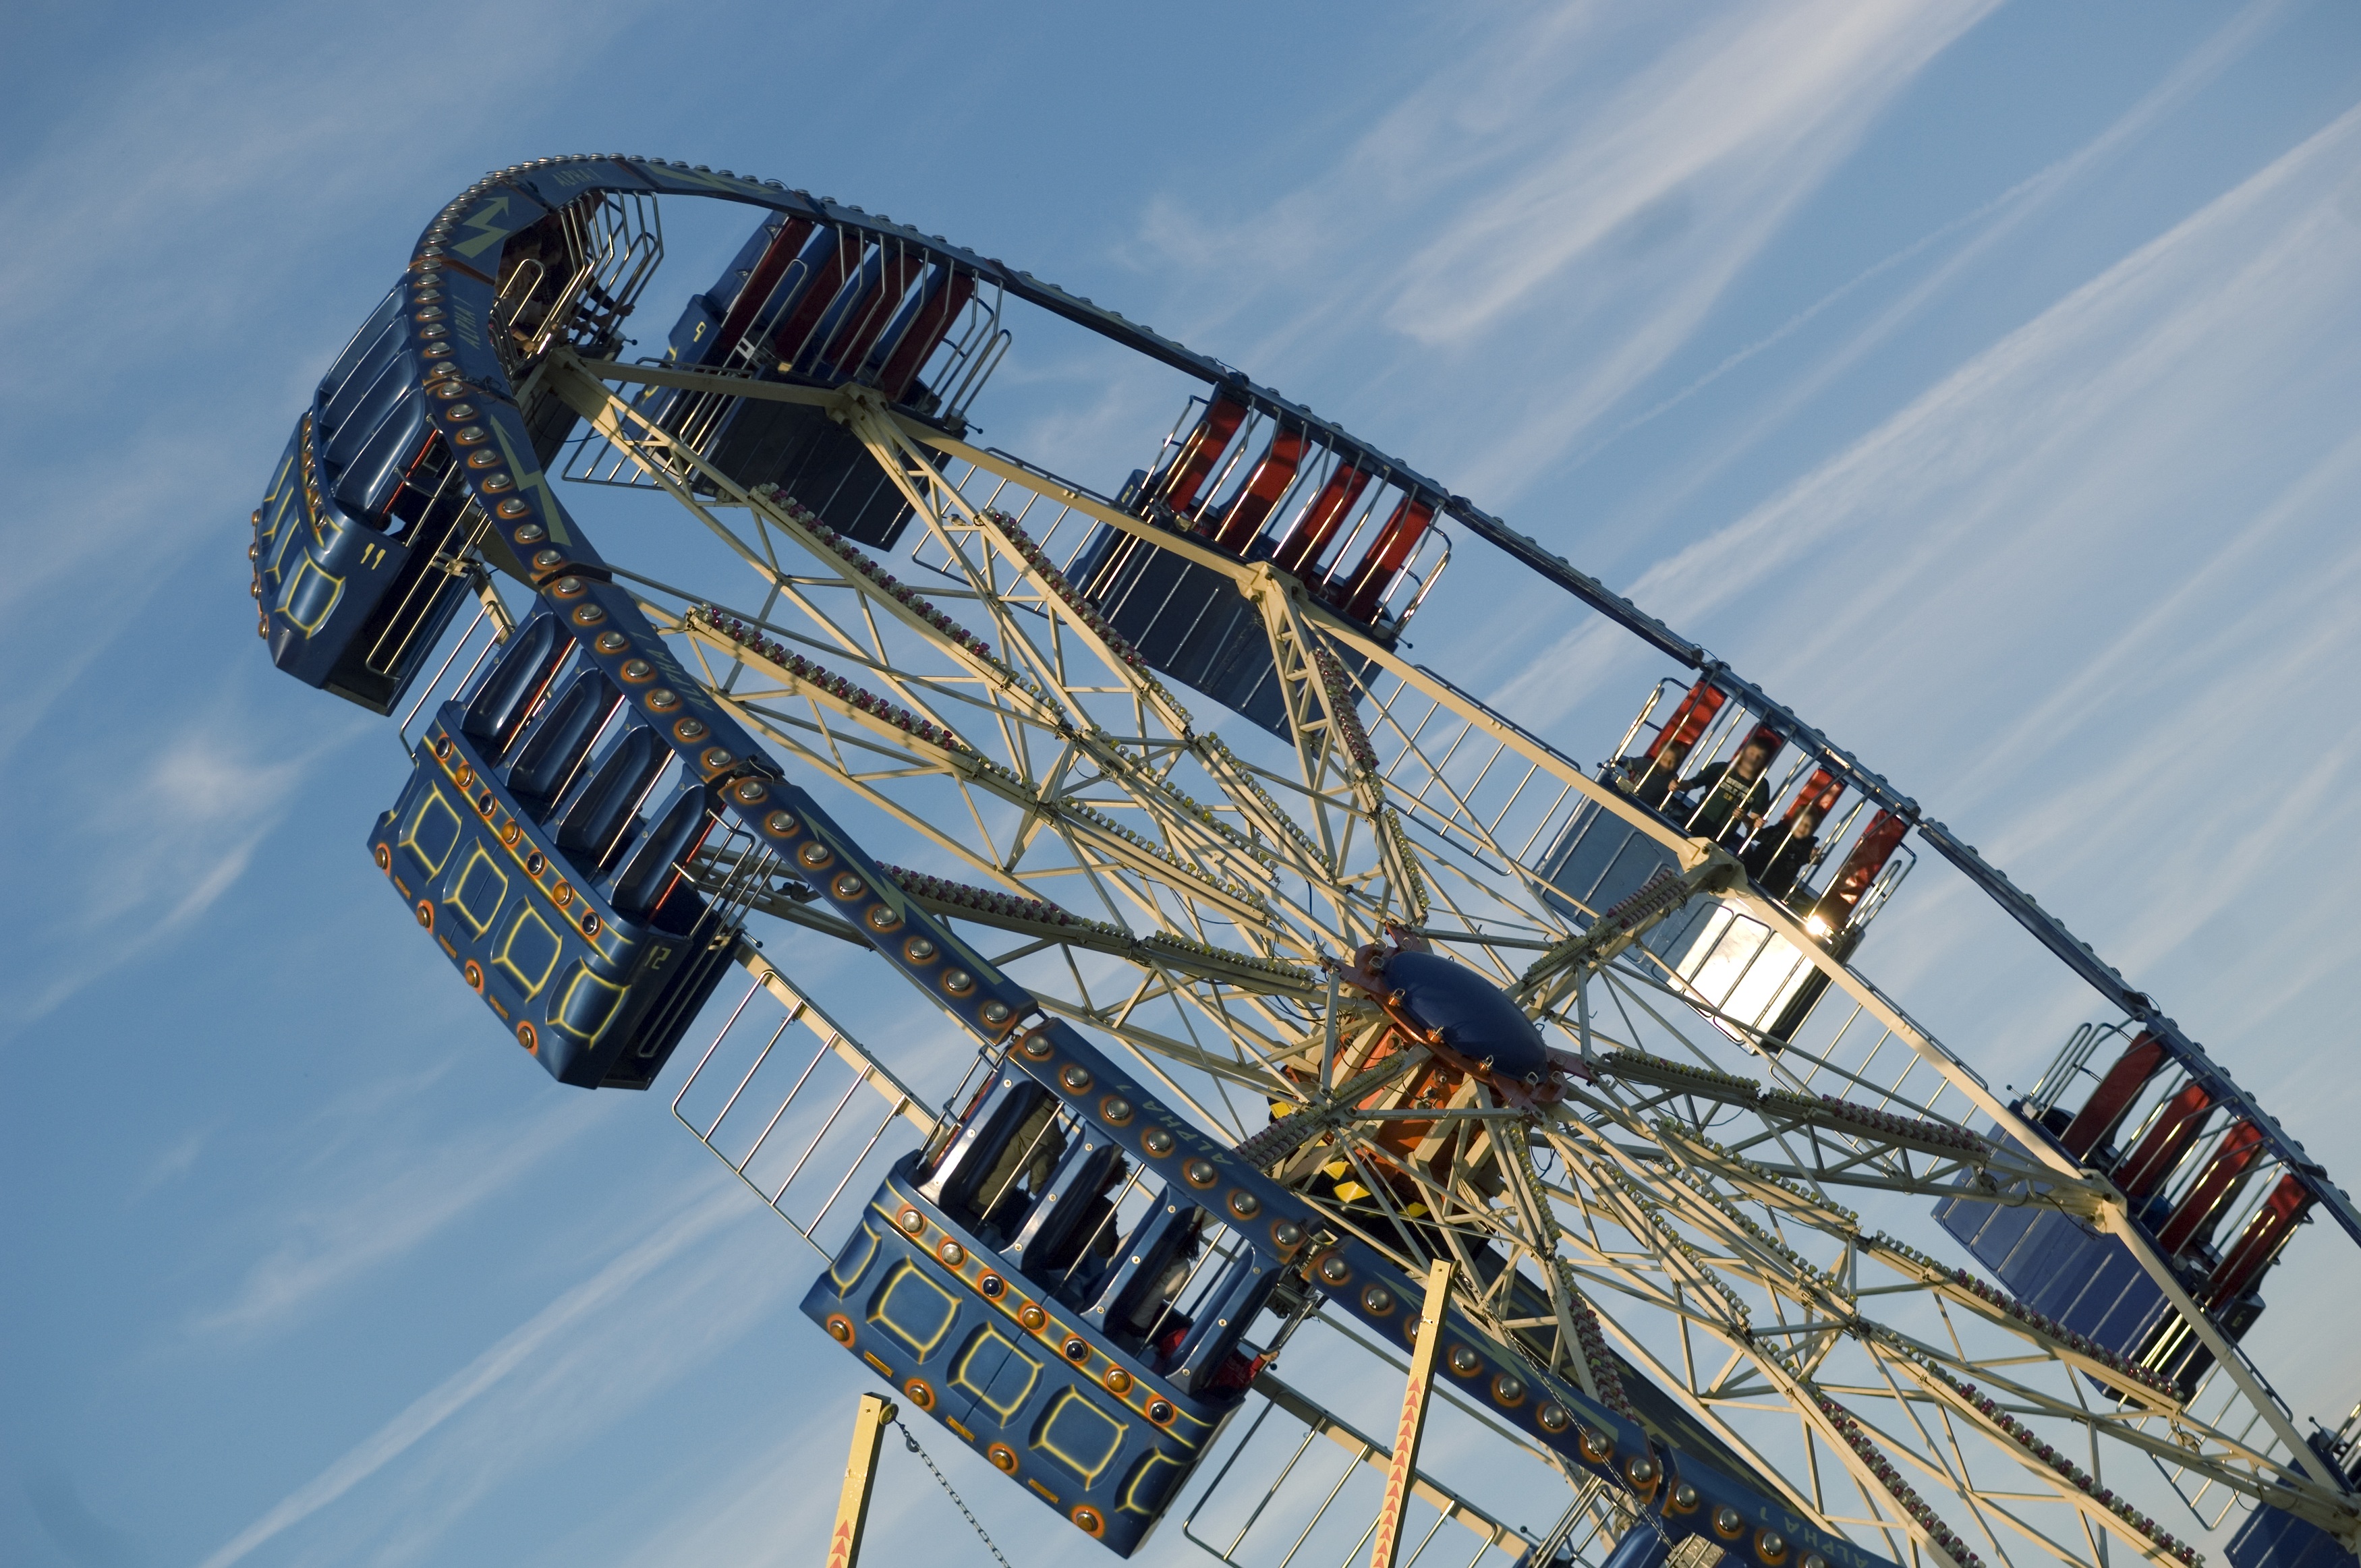
sky, wheel, recreation, high, ferris wheel, amusement park, color, park, ride, carousel, blue, attraction, float, colorful, speed, leisure, roller coaster, clouds, fun, tourist attraction, fair, pleasure, folk festival, year market, amusement ride, outdoor recreation, nonbuilding structure, dult